William Temple Hornaday

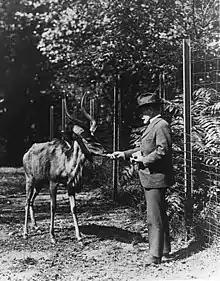
William Hornaday feeding a greater kudu in the New York Zoological Park in 1920.

In 1896, the newly chartered New York Zoological Society (known today as the Wildlife Conservation Society) enticed Hornaday back to the zoo field by offering him the opportunity to create a world-class zoo. Hornaday played a commanding role in selection of the site for the Bronx Zoo—a nickname he hated—which opened in 1899, and in the design of early exhibits. He served in the triple role of Director, General Curator, and Curator of Mammals. Among his several activities, he established one of the world's most extensive collections, insisted on unprecedented standards for exhibit labeling, promoted lecture series, and offered studio space to wildlife artists. When he retired in 1926, he was succeeded as Bronx Zoo director by W. Reid Blair.